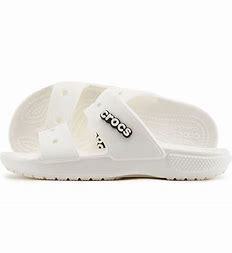
Brand: Crocs
Model: 100